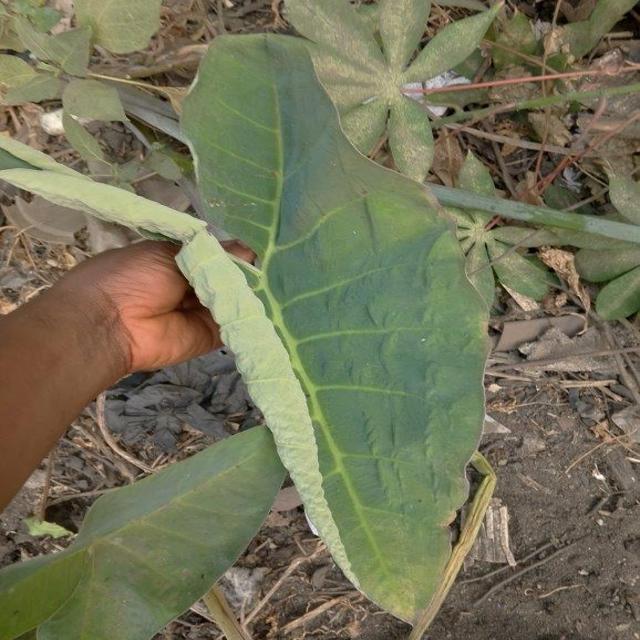
Label: Early_Blight